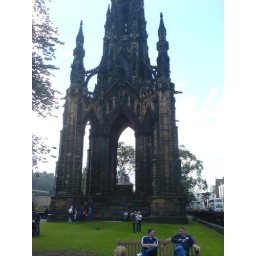
Bottom of the Scott monument in princes street gardens, edinburgh